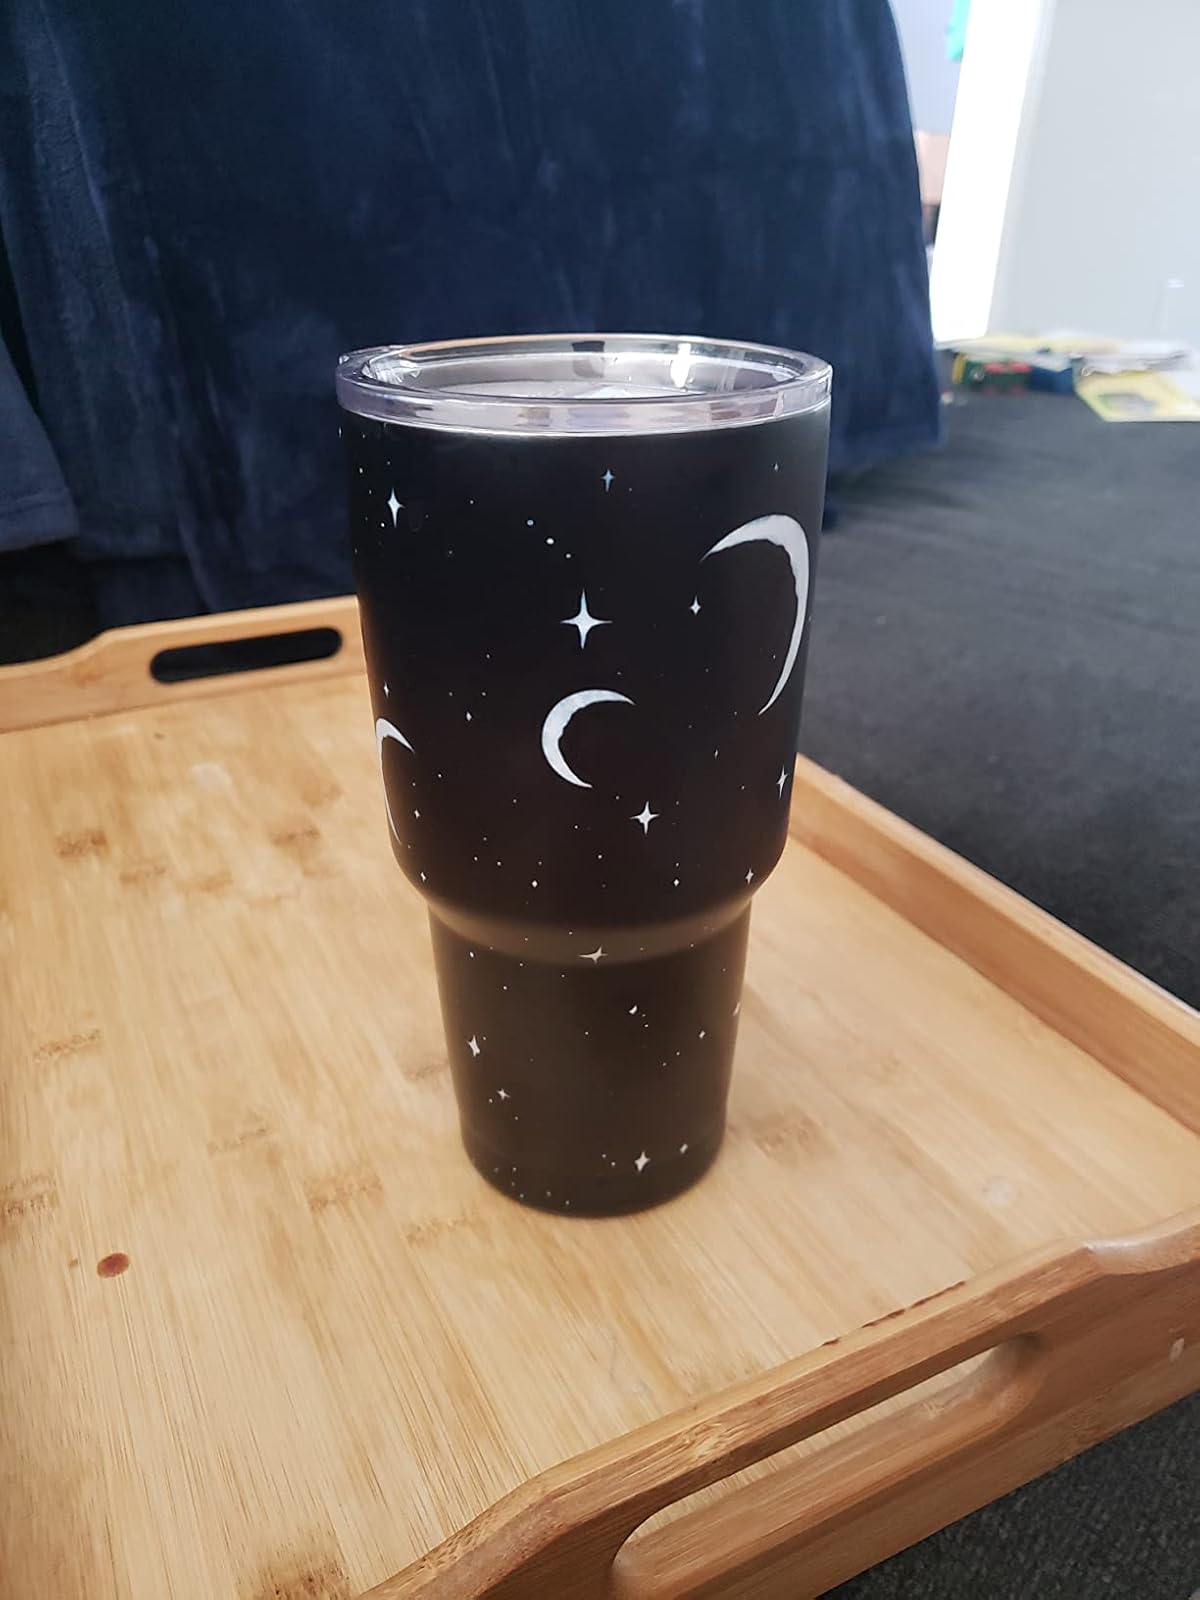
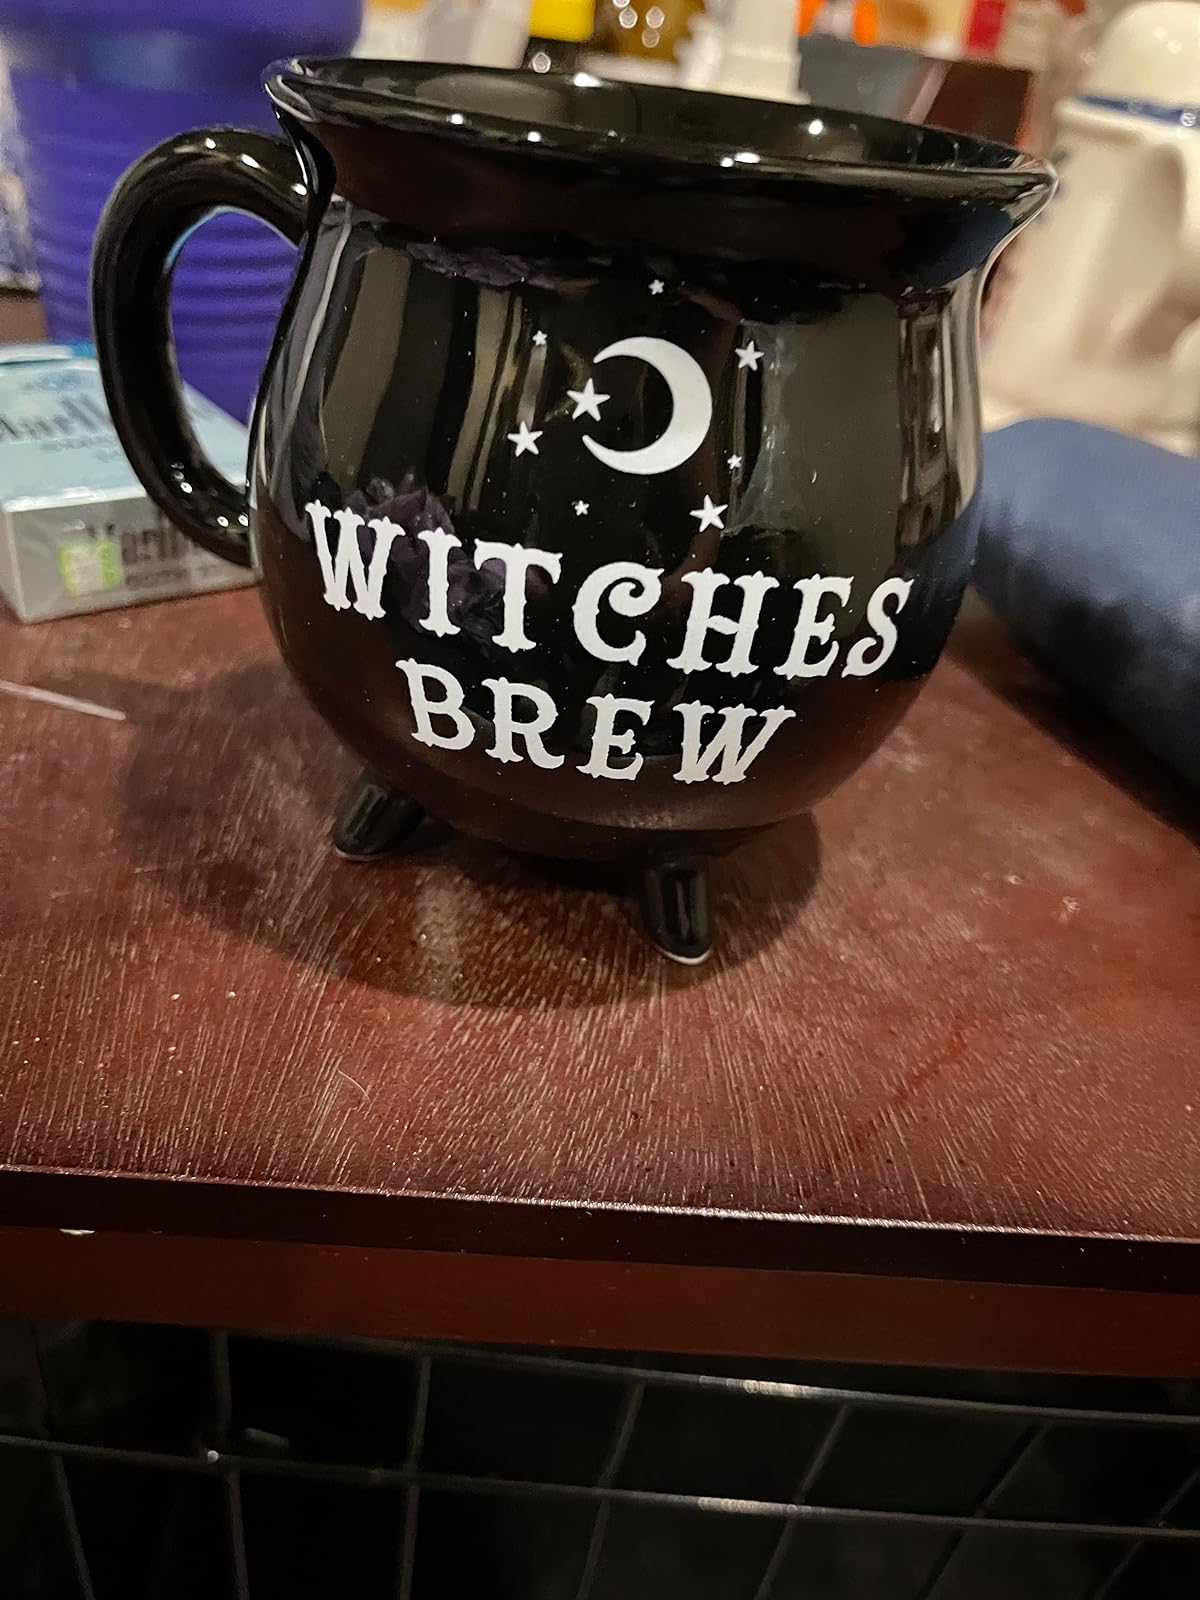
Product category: items_mug
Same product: no